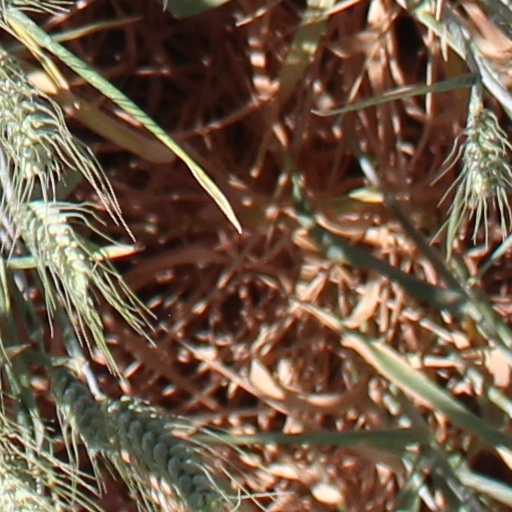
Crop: wheat